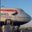
Label: airplane